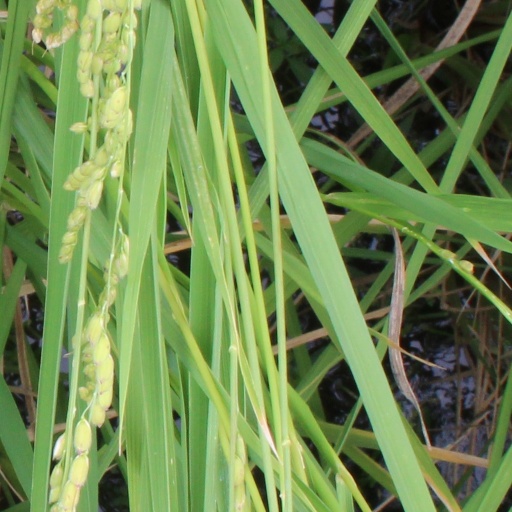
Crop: rice